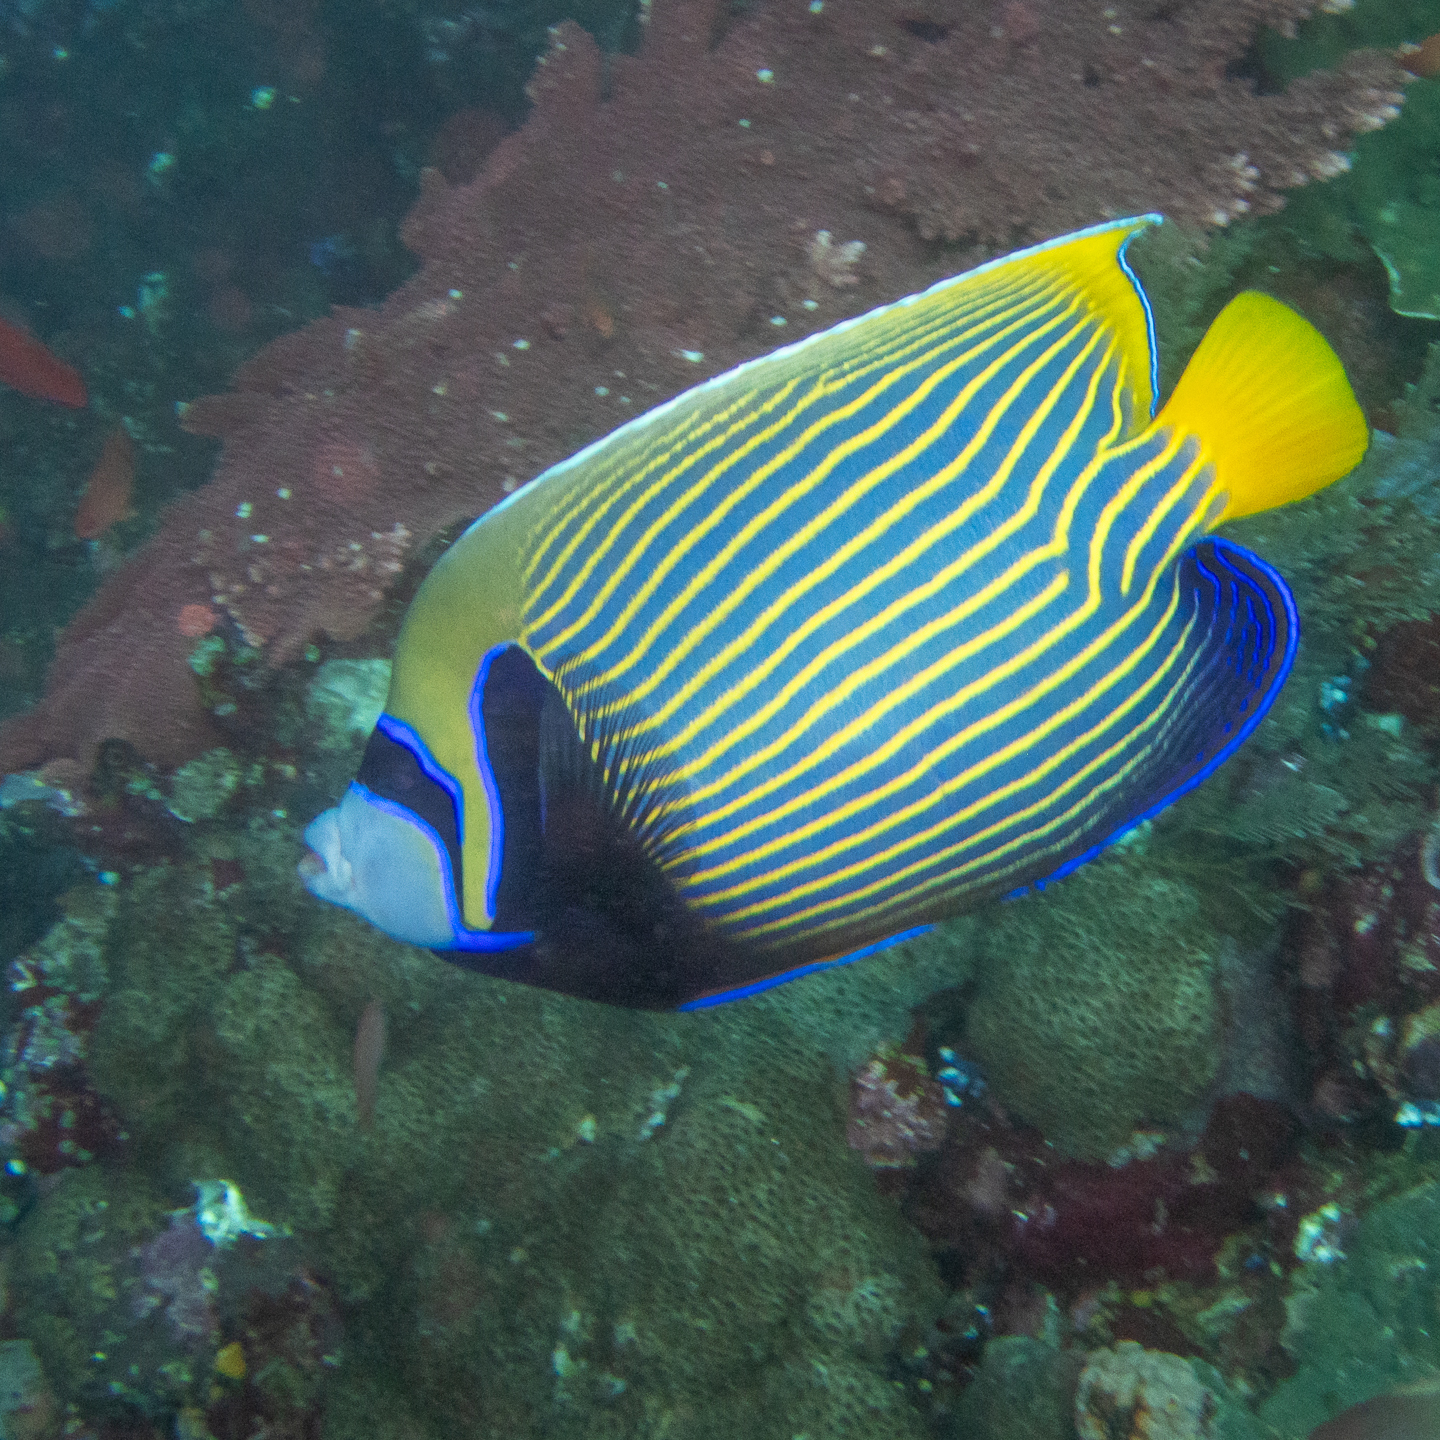
Pomacanthus imperator (Emperor Angelfish)